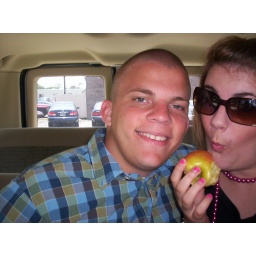
no fruit in the van